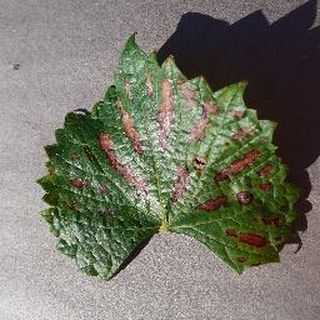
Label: grape_esca_black_measles